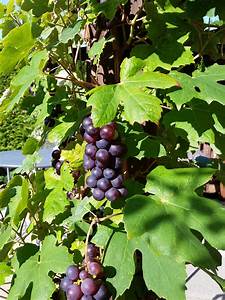
Label: Grapes